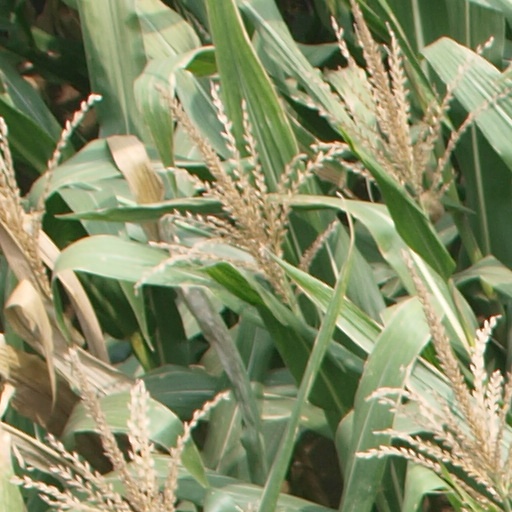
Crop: maize; corn